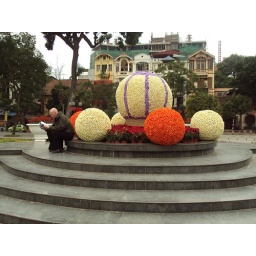
Rob consults guide book near giant flower balls